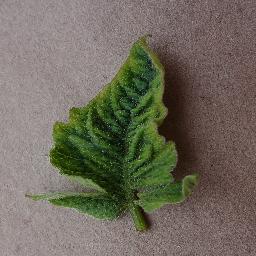
Label: Tomato___Tomato_Yellow_Leaf_Curl_Virus